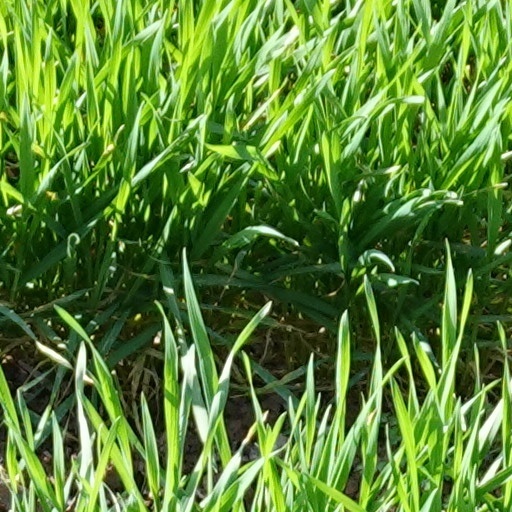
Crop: wheat